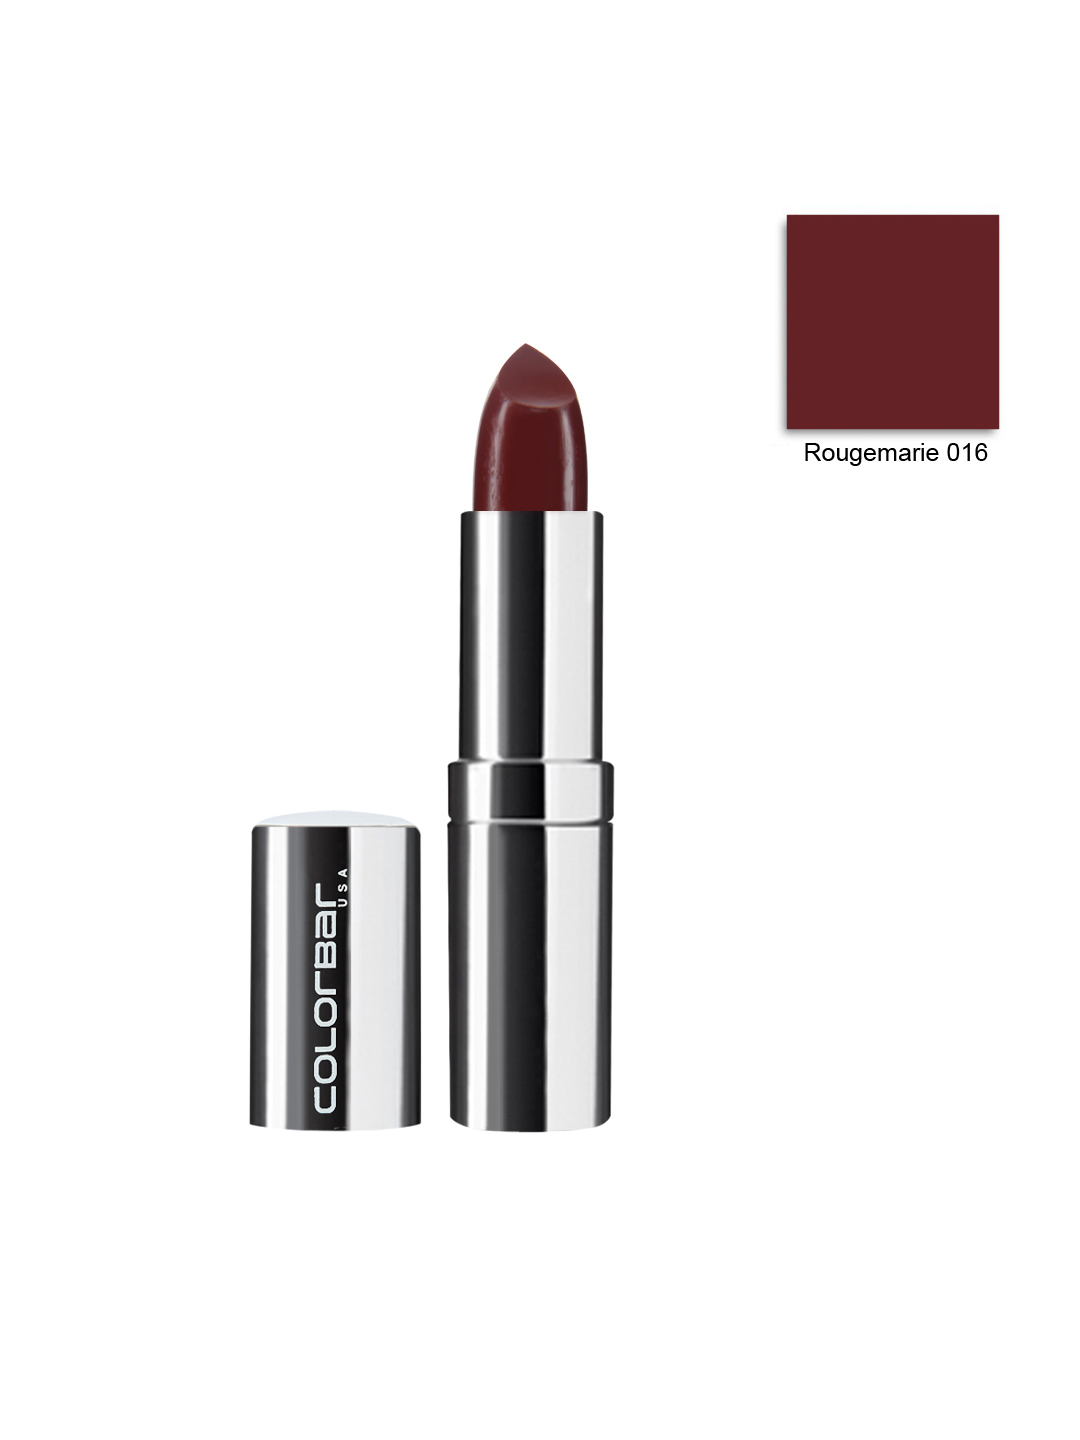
Colorbar Soft Touch Rougemarie Lipstick 016
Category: Personal Care / Lips / Lipstick
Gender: Women
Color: Brown
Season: Spring 2017
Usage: Casual